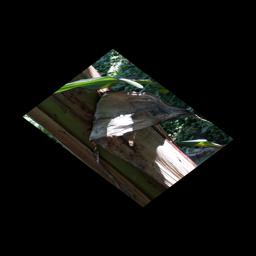
Label: BACTERIAL SOFT ROT